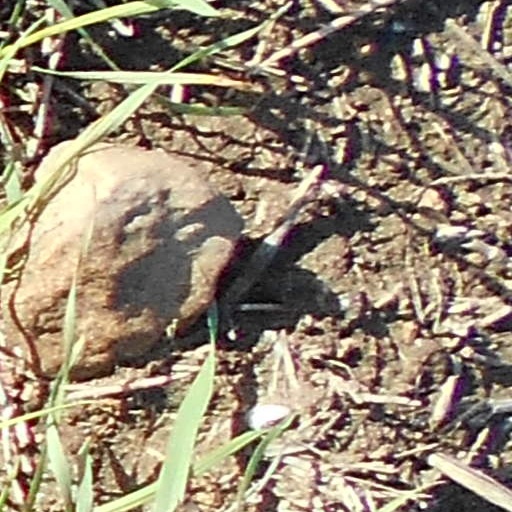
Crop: wheat